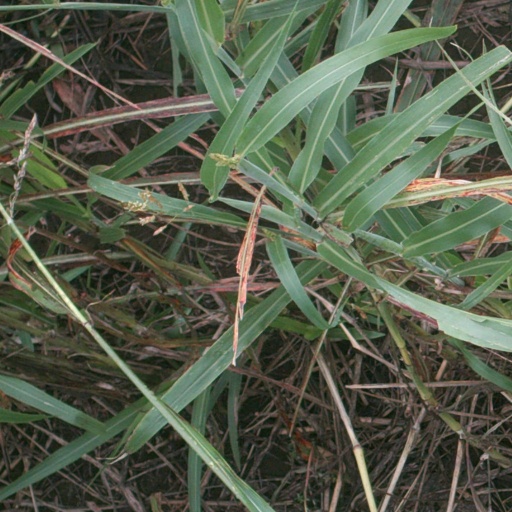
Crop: sorghum